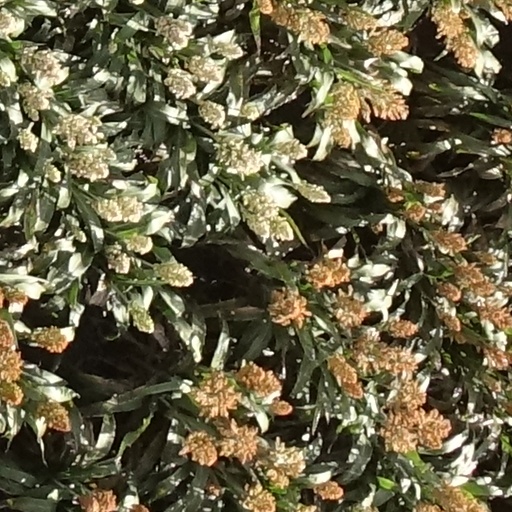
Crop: sorghum